North Bengal International University

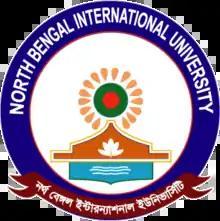
Seal of North Bengal International University

North Bengal International University or NBIU is a private university established on 15 September 2013 in Matihar, Rajshahi, Bangladesh. The university was founded by Rasheda Khaleque, and founder vice chancellor of the university is Abdul Khaleque, former vice chancellor of University of Rajshahi. The university is recognised by the University Grants Commission of Bangladesh.